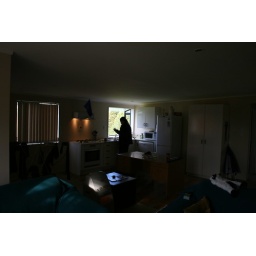
me standing in the kitchen - sorry very dark, will take better photos next time